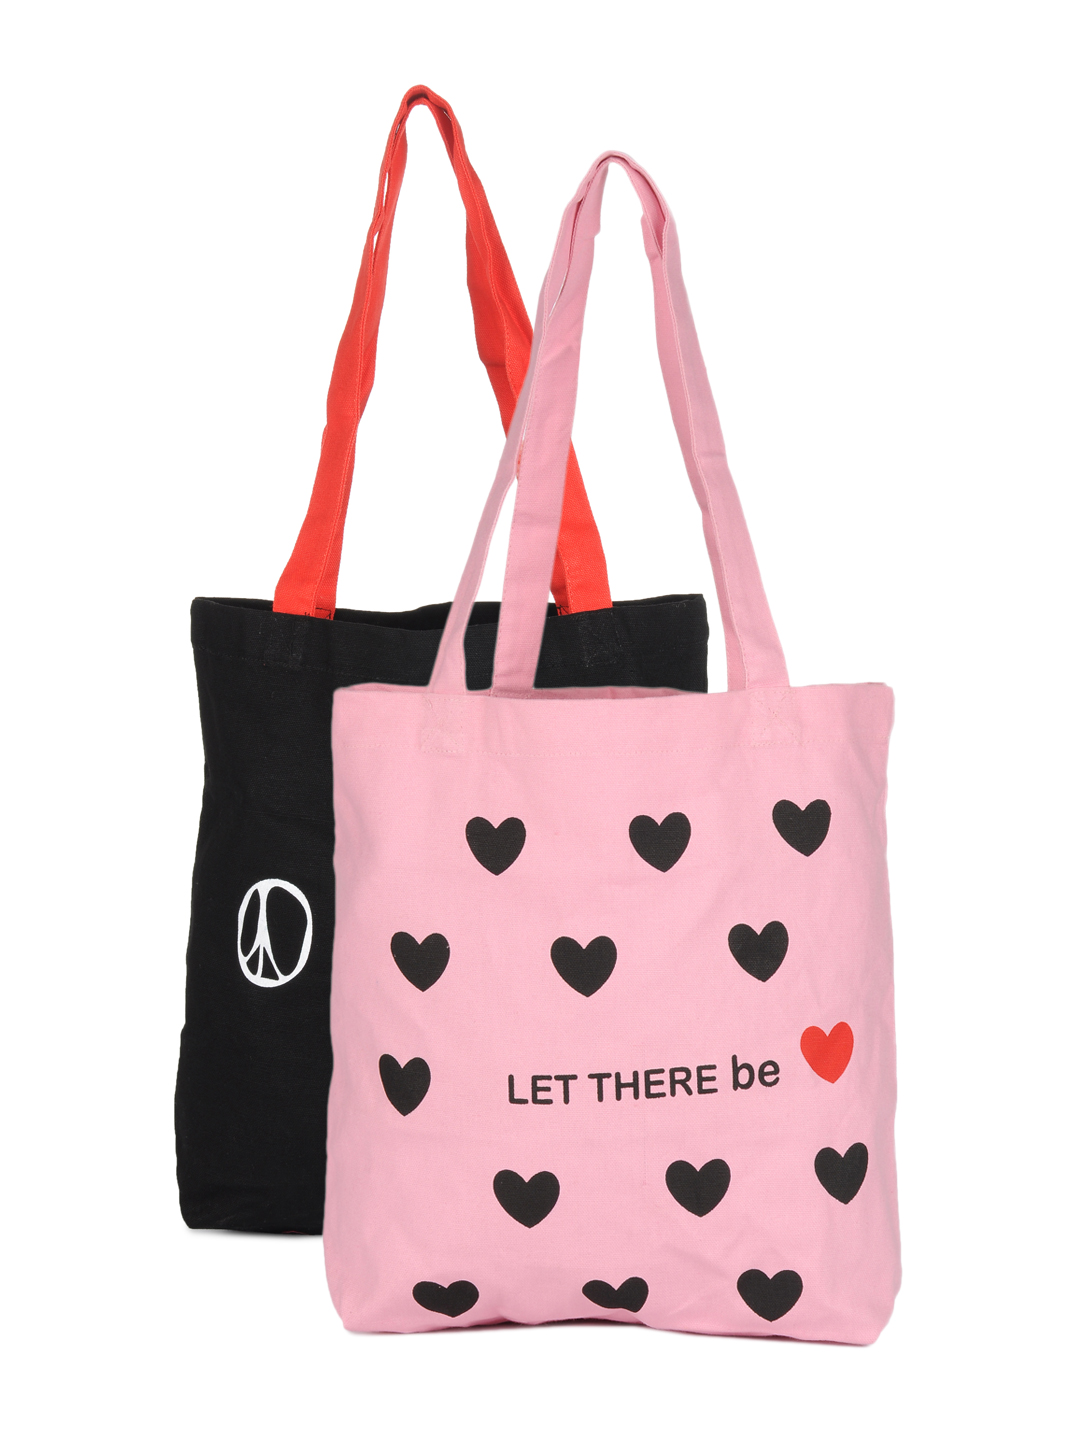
Be For Bag Women Combo pack Tote Bags
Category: Accessories / Bags / Handbags
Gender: Women
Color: Pink
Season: Summer 2015
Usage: Casual